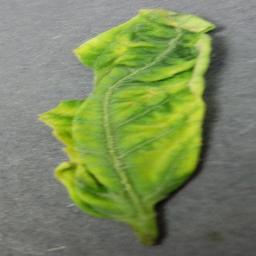
Label: Tomato___Tomato_Yellow_Leaf_Curl_Virus